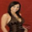
Label: woman